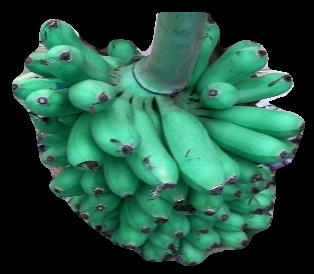
Variety: rasbale
Grade: grade1